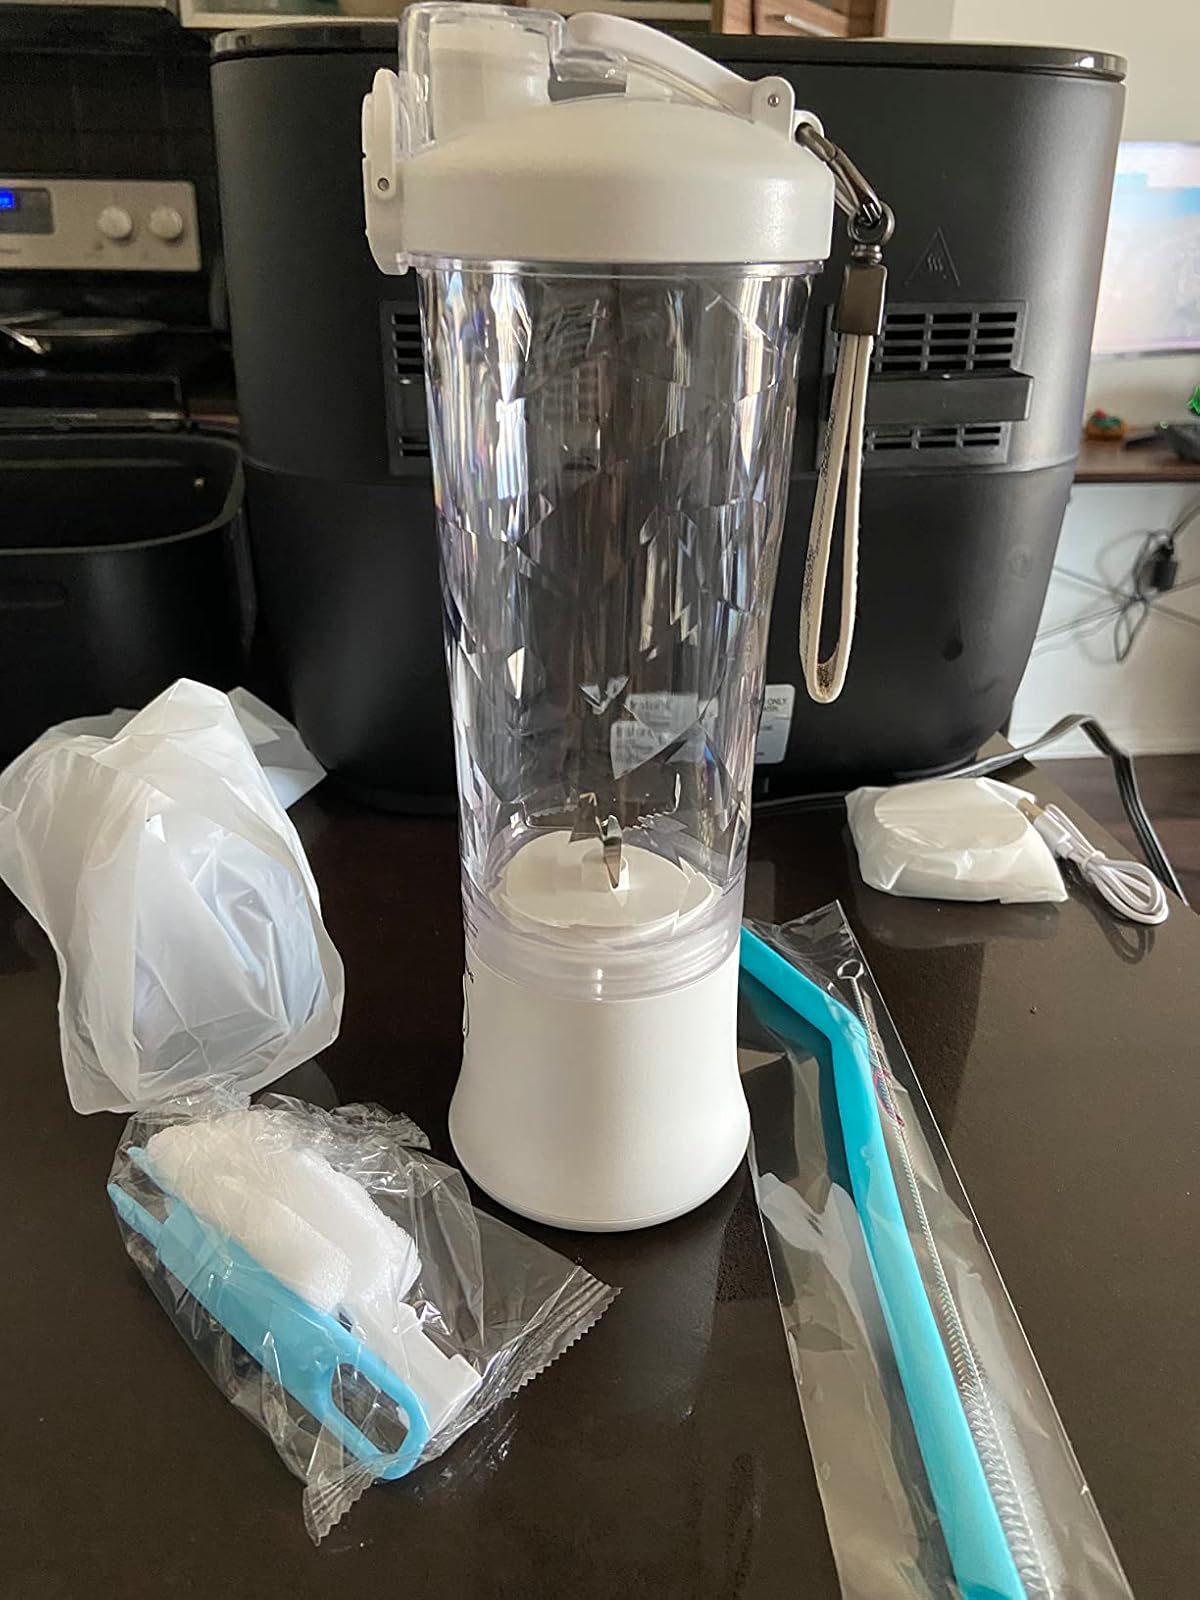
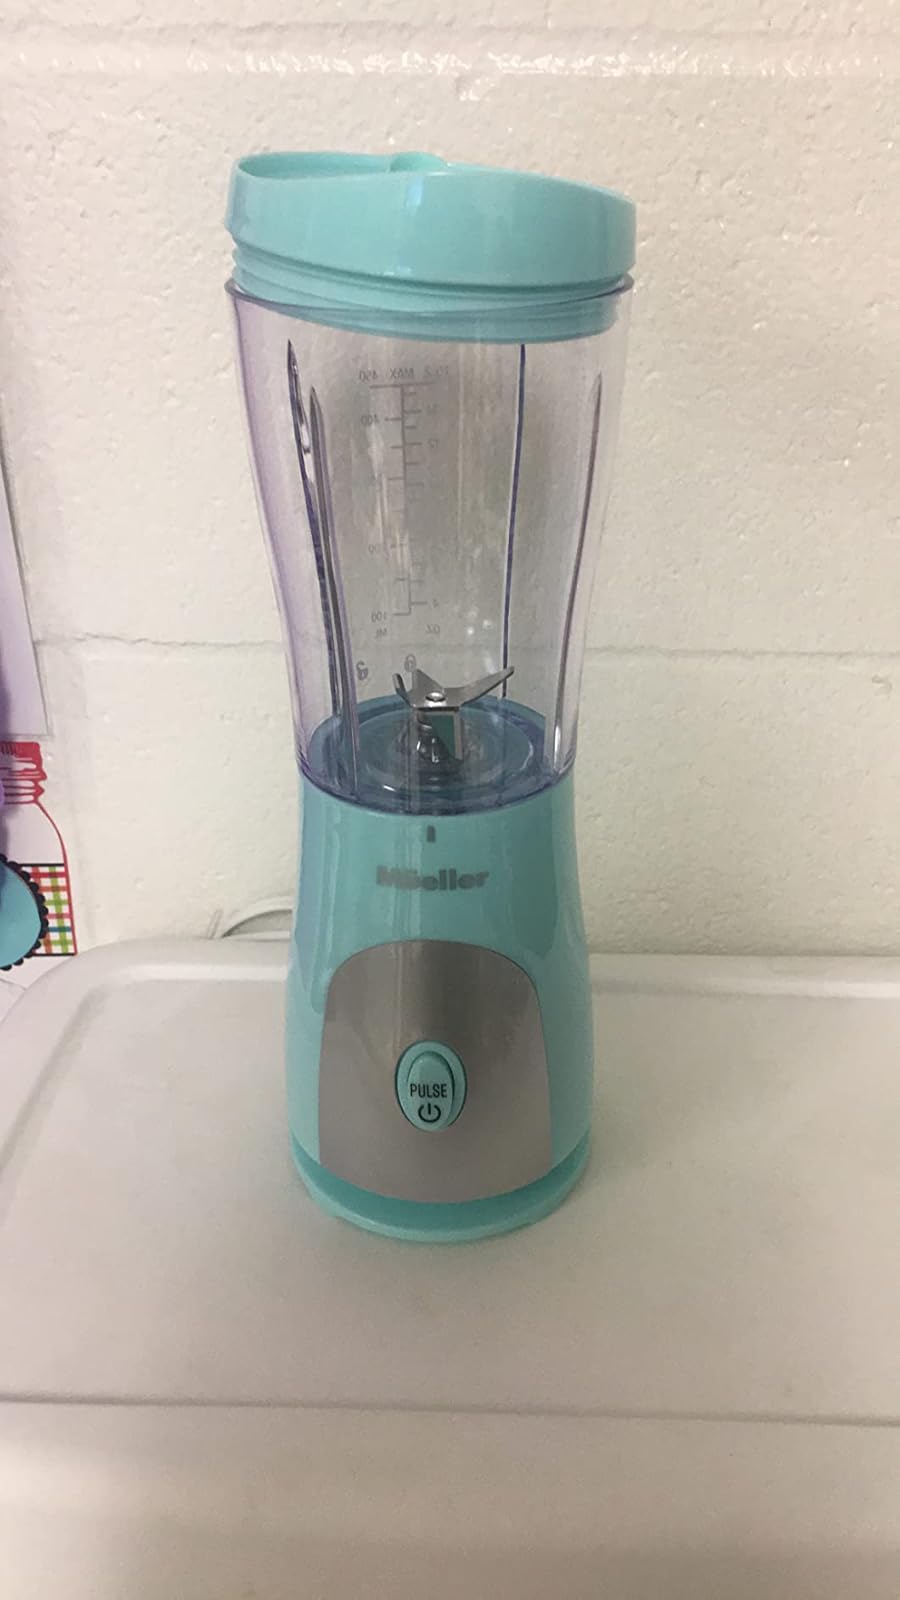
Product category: items_blender
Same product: no